VTOL

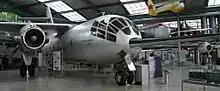
Do 31 E3 on display at the Deutsches Museum, Germany

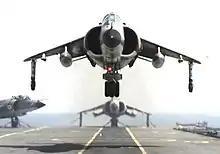
Landing of Harrier jump jet with Indian Naval Air Arm

In the 1960s and early 1970s, Germany planned three different VTOL aircraft. One used the Lockheed F-104 Starfighter as a basis for research for a V/STOL aircraft. Although two models (X1 and X2) were built, the project was canceled due to high costs and political problems as well as changed needs in the German Air Force and NATO. The EWR VJ 101C did perform free VTOL take-offs and landings, as well as test flights beyond mach 1 in the mid- and late 60s. One of the test aircraft is preserved in the Deutsches Museum in Munich, Germany, another outside Friedrichshafen Airport. The others were the VFW-Fokker VAK 191B light fighter and reconnaissance aircraft, and the Dornier Do 31E-3 (troop) transport.